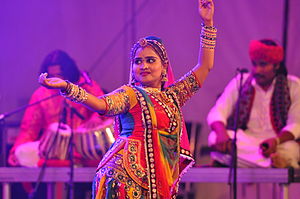
Verdensmusik
Bombay Masala Orchestra på verdensmusikfestivalen Horizonte i Tyskland 2014
"Verdensmusik eller ""world music"" er et begreb der opstod i 1980'erne. Oprindelig går det tilbage til Peter Gabriels initiativ til WOMAD-festivalen og hans pladeselskab Real World. Egentlig betegnede det et ""crossover"" mellem vestlig populærmusik og traditionelle, ikke-vestlige musikformer. Med genrens tiltagende popularisering, blev ofte også selvstændige traditionelle musikgenrer kategorieret som verdensmusik, og dermed er begrebet blevet et synonym for ""traditionel ikke-europæisk musik"". Begrebet har været udsat for stigende kritik på grund af dets eurocentristiske definition af musikken.